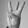
ASL letter: W